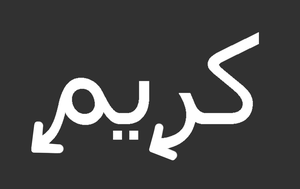
Karim ou Kareem, est un prénom masculin et patronyme d'origine arabe, signifiant « noble », « généreux », « honorable ».